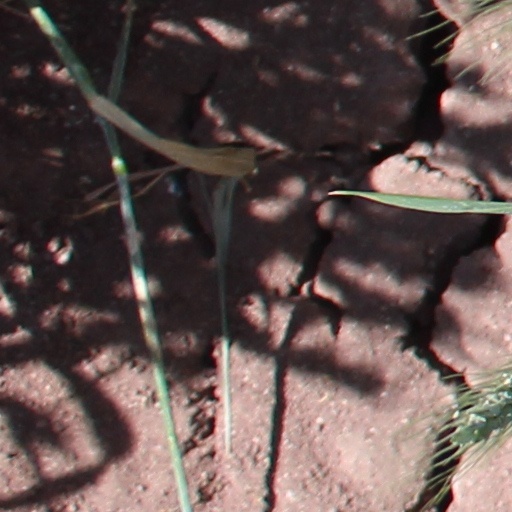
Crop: wheat